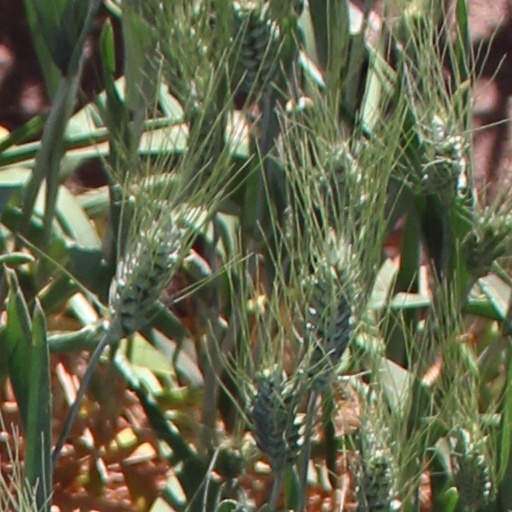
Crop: wheat